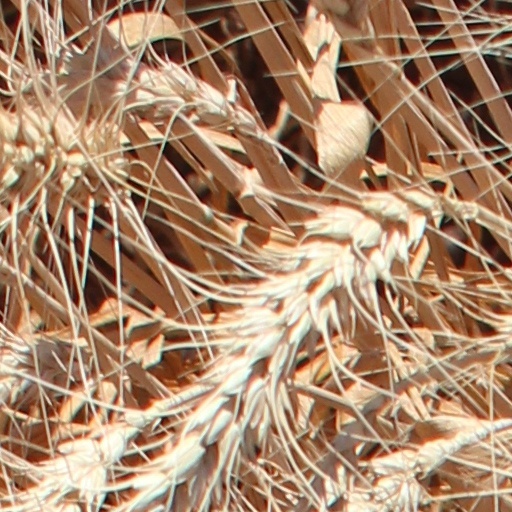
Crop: wheat